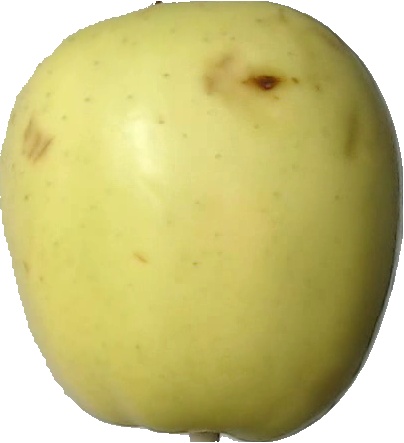
Label: apple_golden_2